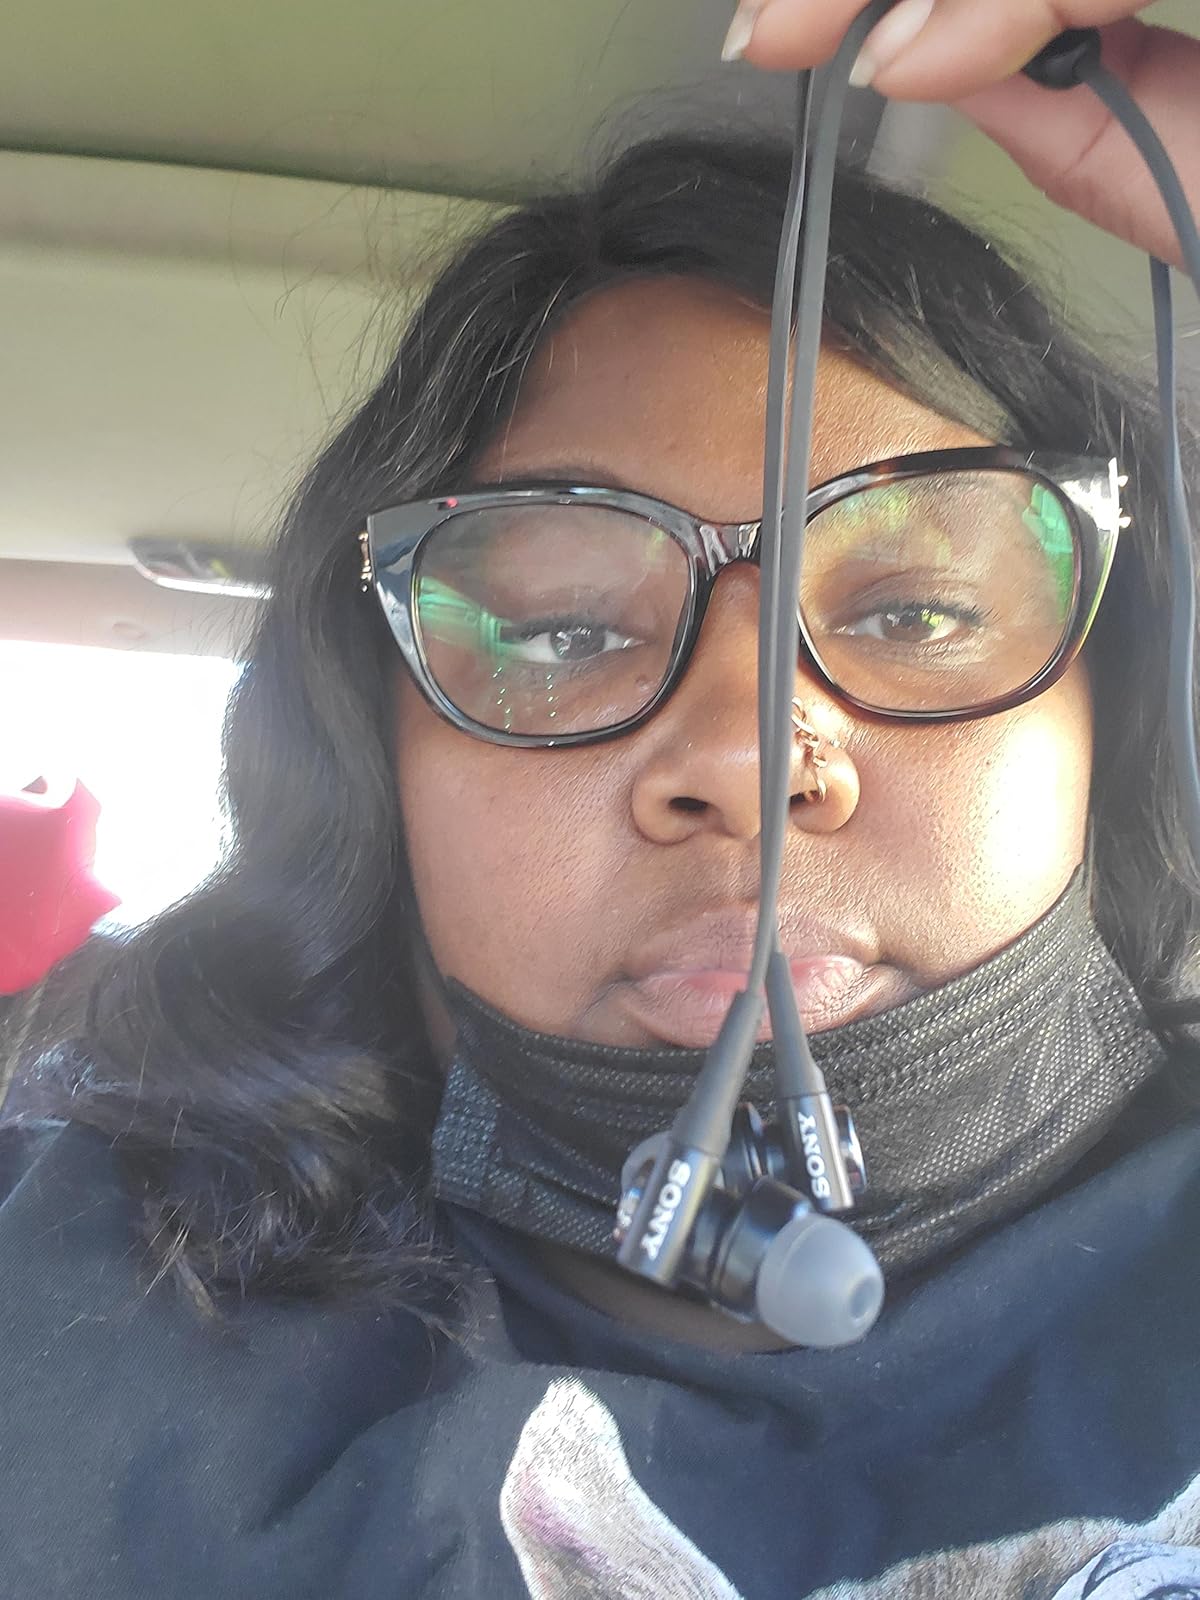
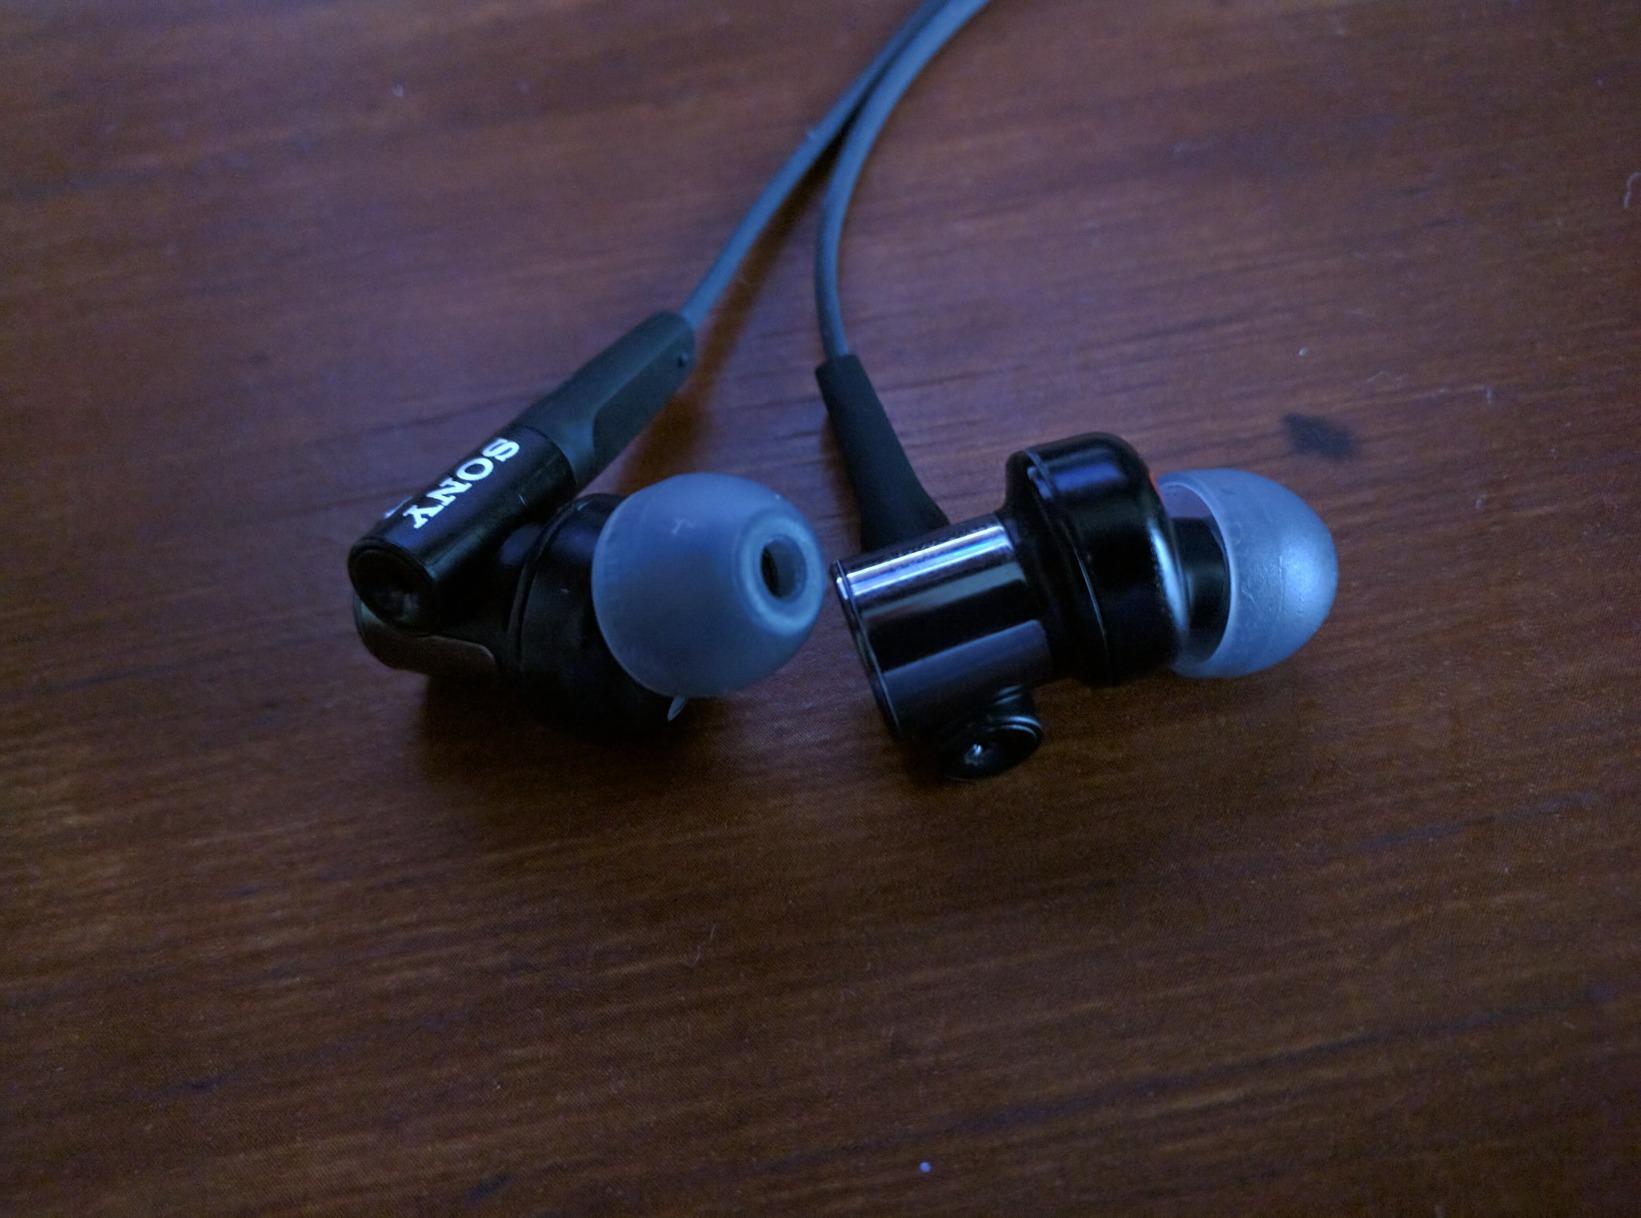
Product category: headphones
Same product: yes